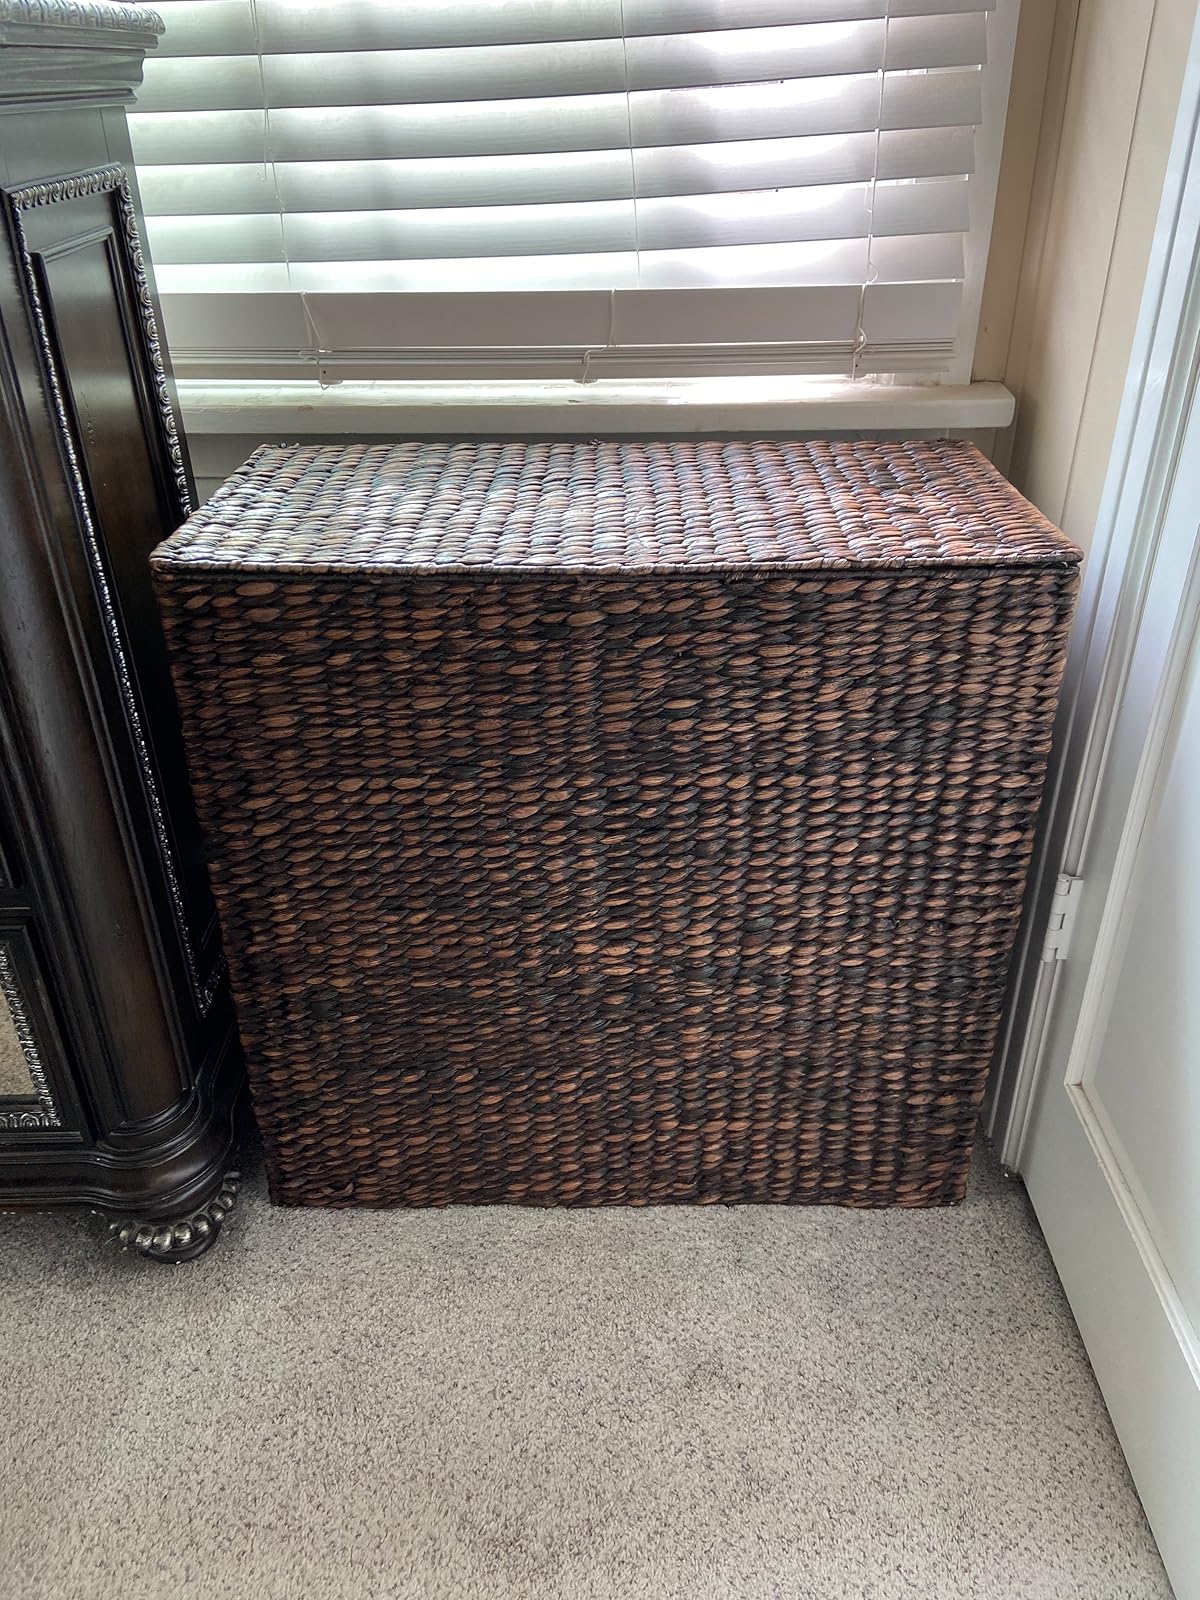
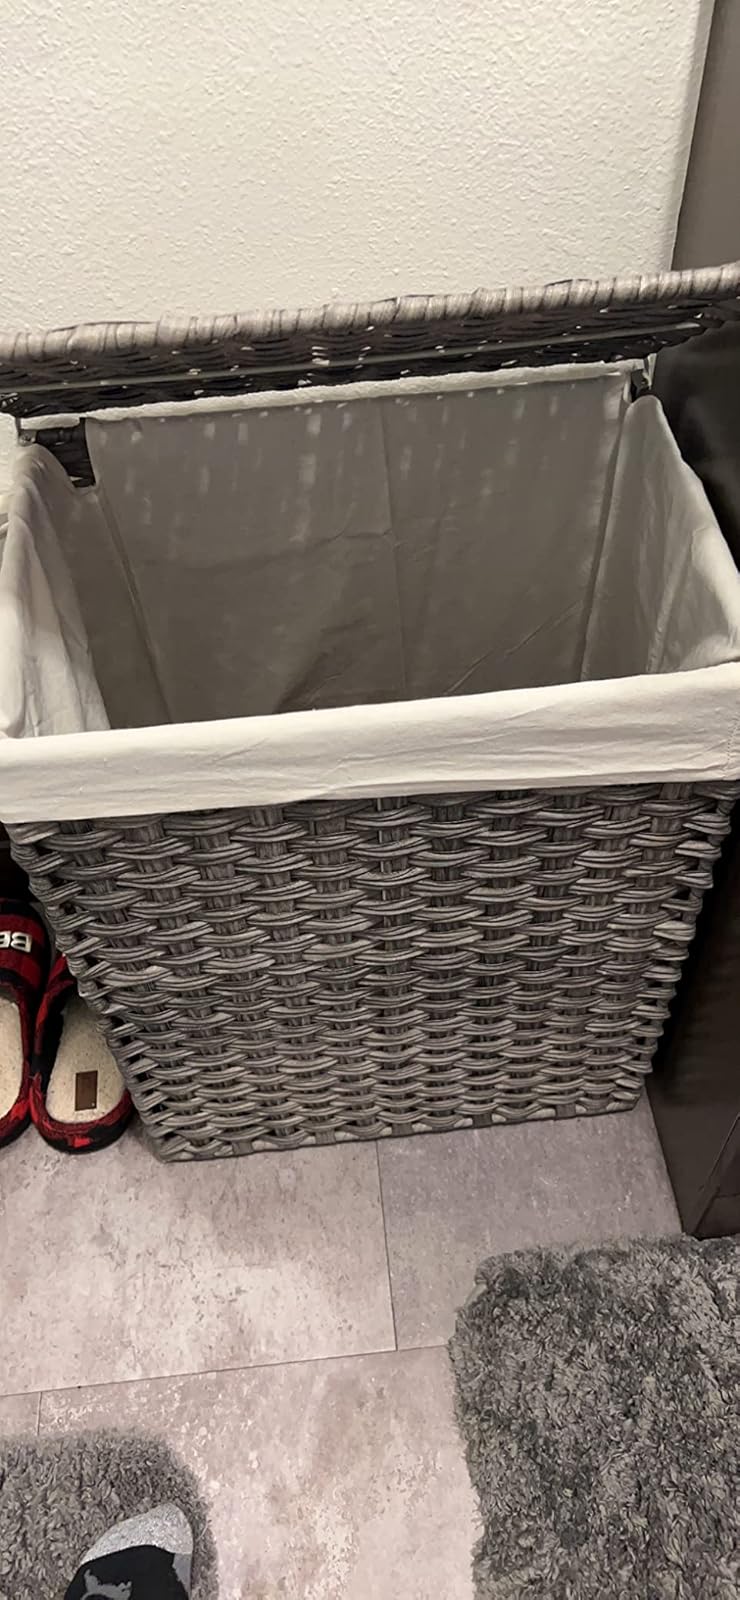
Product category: items_hamper
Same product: no